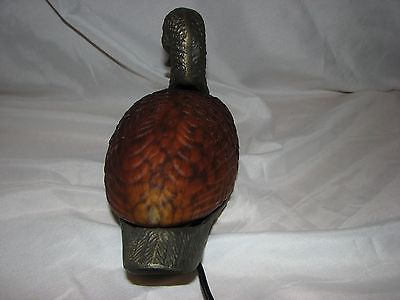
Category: lamp